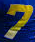
Number: 7